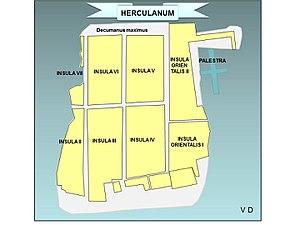
Herculanum, plan schématique de la partie antique fouillée et visible
Herculanum était une ville romaine antique située dans la région italienne de Campanie, détruite par l'éruption du Vésuve en l'an 79 apr. J.-C., conservée pendant des siècles dans une gangue volcanique et remise au jour à partir du XVIIIᵉ siècle par les Bourbon-Deux-Siciles qui régnaient sur Naples.